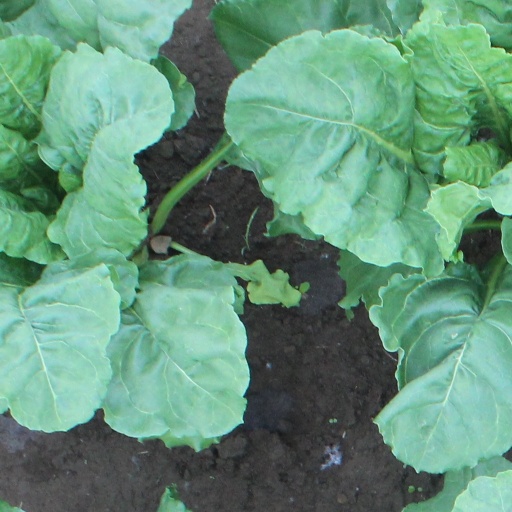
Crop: sugar beet